Arad, Israel

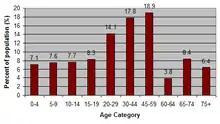
Distribution of population by age

According to the Israel Central Bureau of Statistics, of Arad's 24,400 2015 population, 80.3% were Jews, and another 16.8% were other non-Arabs. 11,900 (~48.8%) were men and 12,500 were women. 33.8% (the second highest in the country) were immigrants since 1990. Arad's population peaked in 2002 at 24,500. Arad's former mayor, Moty Brill, said that the reason for the city's decline is its failure to absorb the massive immigration from Russia. In early 2007, a study ordered by the Israeli Housing and Construction Ministry found that Arad suffered from a negative image, and described it a "settlement that drives residents away".